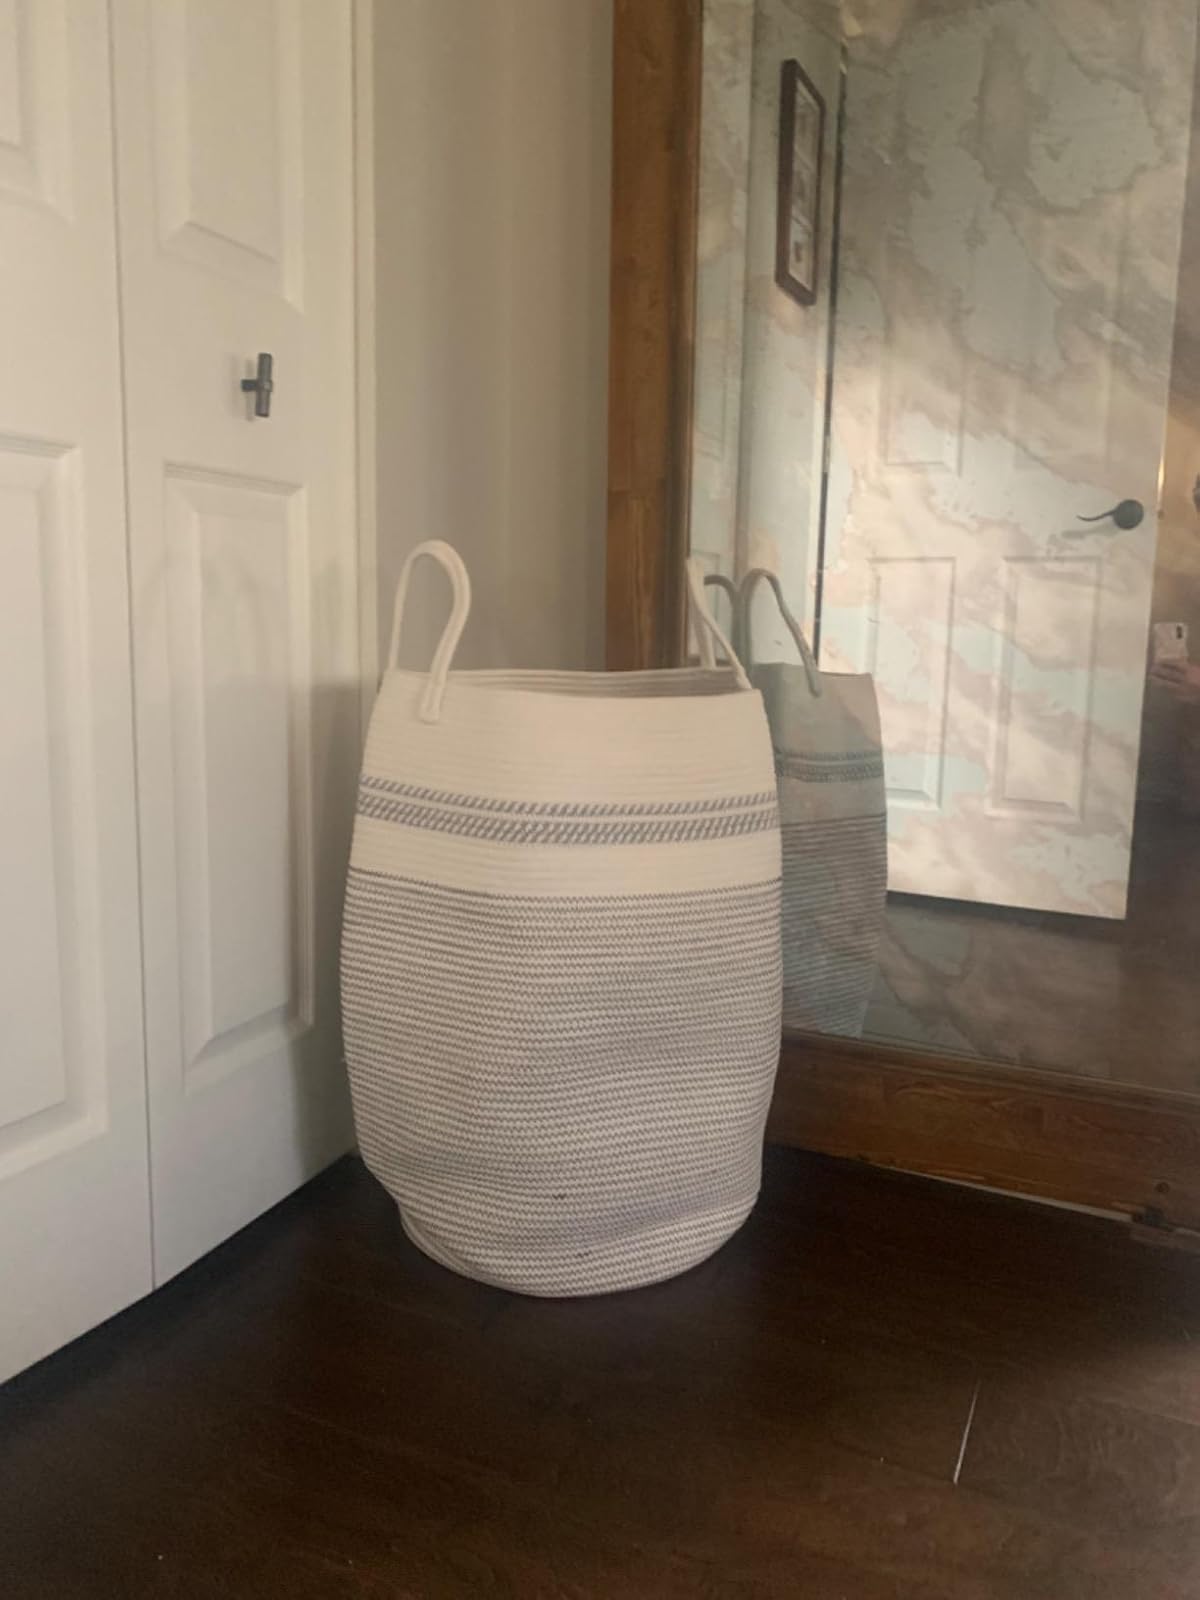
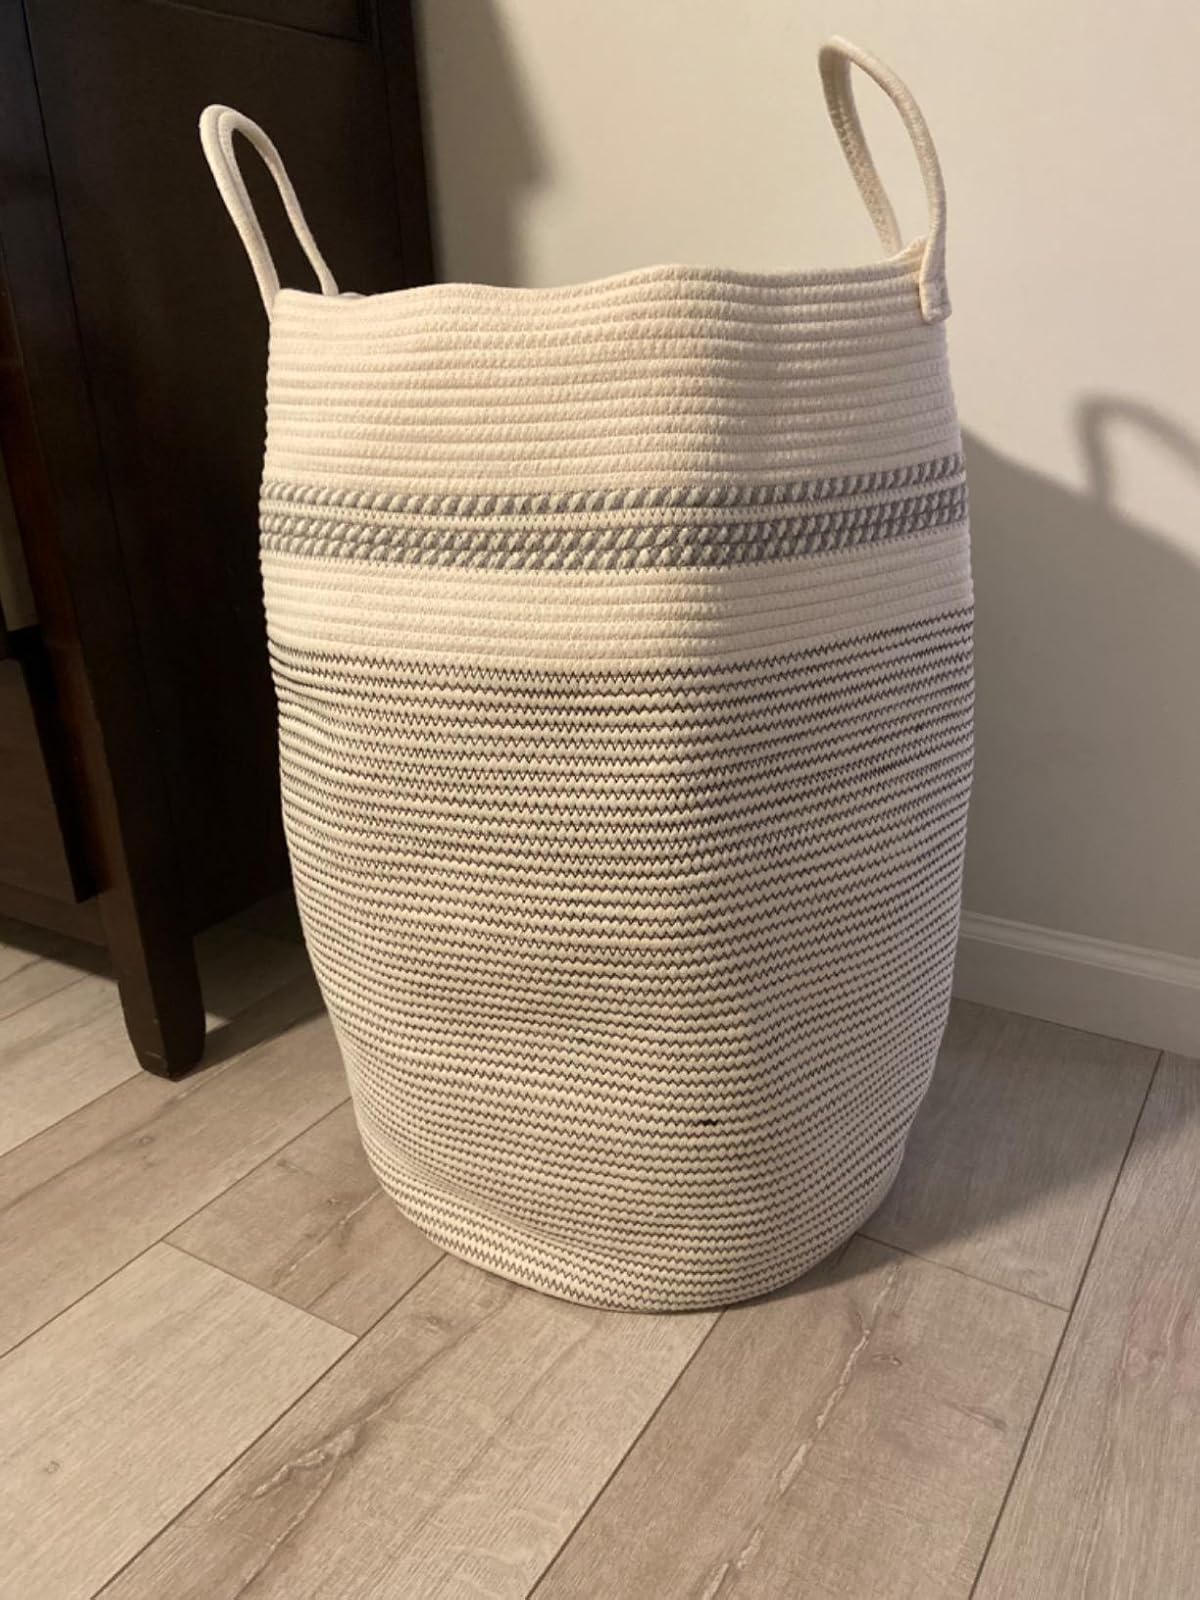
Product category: items_hamper
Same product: yes